1961 International 100

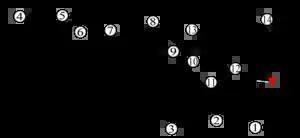
Layout of the Warwick Farm Raceway (1960-1973)

The 1961 International 100 was a motor race staged at the Warwick Farm Raceway in New South Wales, Australia on 29 January 1961.